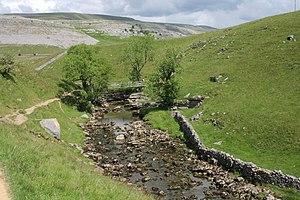
Gragareth est un sommet du Royaume-Uni culminant à 628 mètres d'altitude dans la chaîne des Pennines, dans le comté du Lancashire, dont il est le point culminant, dans le Nord de l'Angleterre. Il fait partie du parc national des Yorkshire Dales. Les versants de la montagne sont parcourus de nombreux murs en pierre sèche, marquant des limites de paroisses voire de comtés, avec le proche Yorkshire du Nord. Si la montagne est accessible en randonnée pédestre, elle fait aussi l'attrait des spéléologues en raison de ses nombreuses cavités.